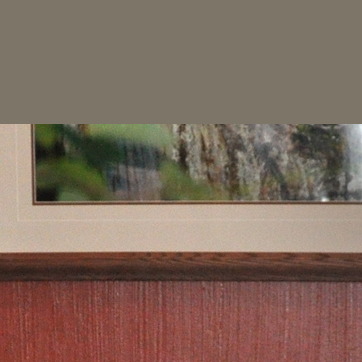
Material: glass